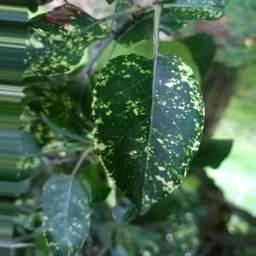
Label: Apple_Mosaic